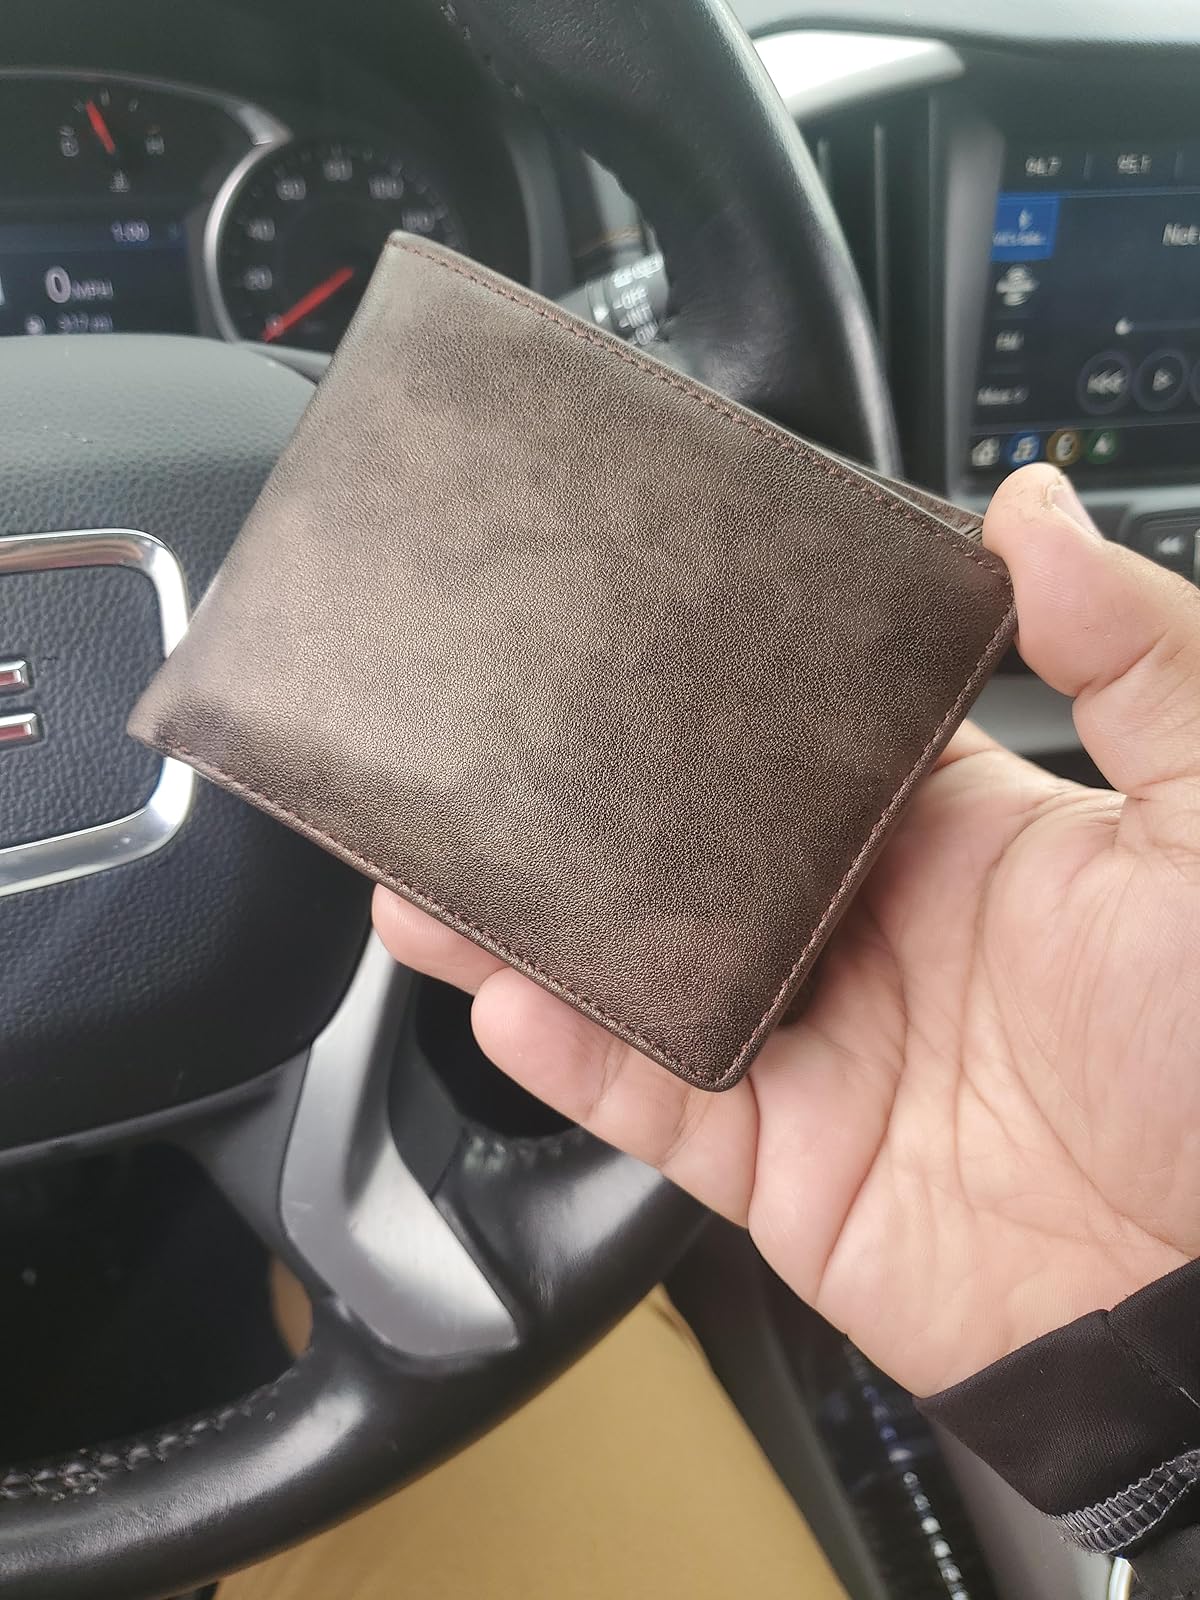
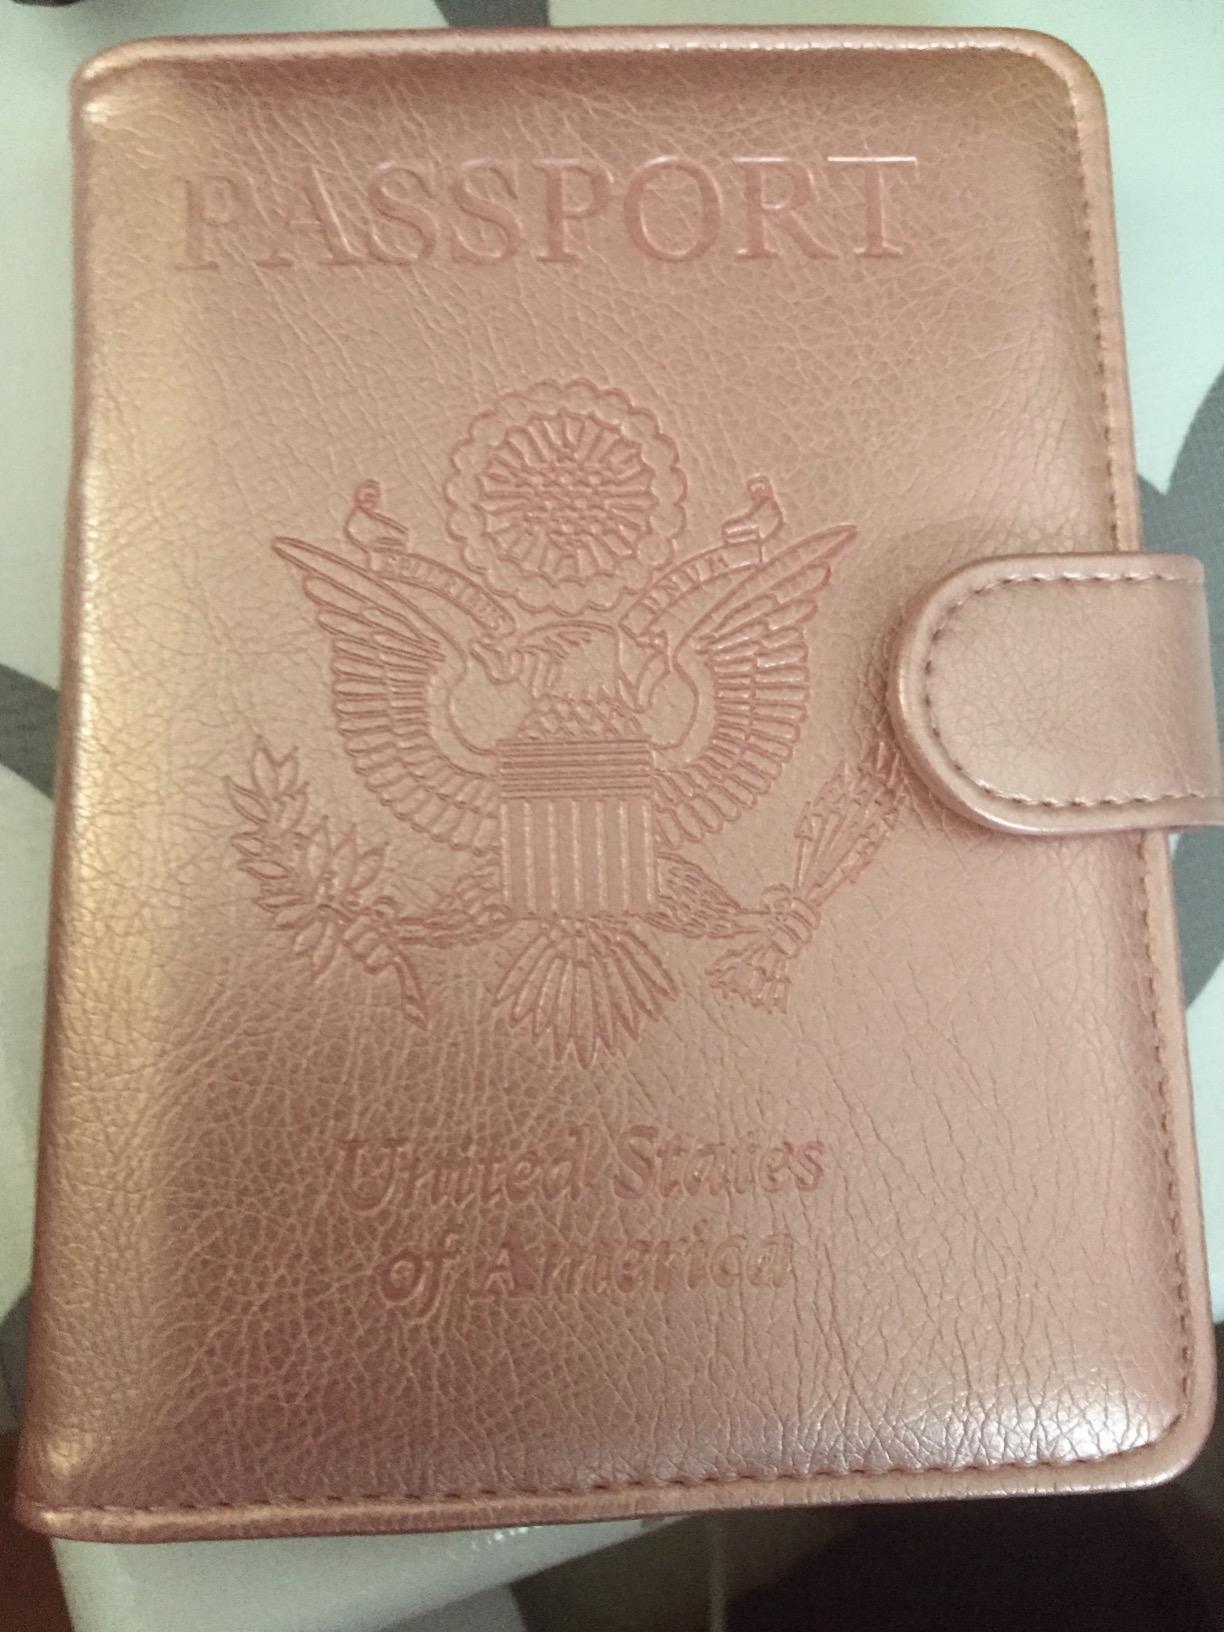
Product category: accessories_wallet
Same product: no